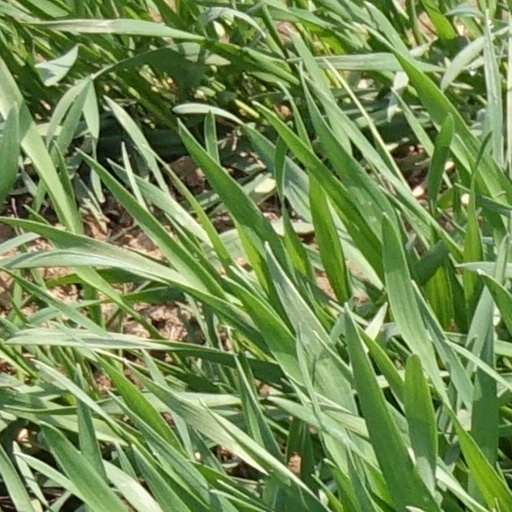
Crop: wheat